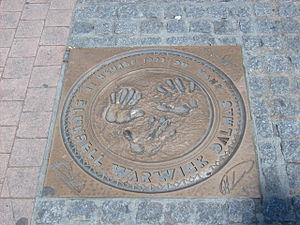
Empreintes et signatures des vainqueurs de l'édition 1992 des 24 Heures du Mans
Les 24 Heures du Mans sont une compétition automobile d'une durée de 24 heures, se déroulant en juin sur un circuit routier, au sud de la ville du Mans, dans le département de la Sarthe en France. Cette épreuve, existant depuis 1923, est l'une des trois courses les plus prestigieuses au monde avec le Grand Prix de Monaco et les 500 miles d'Indianapolis.